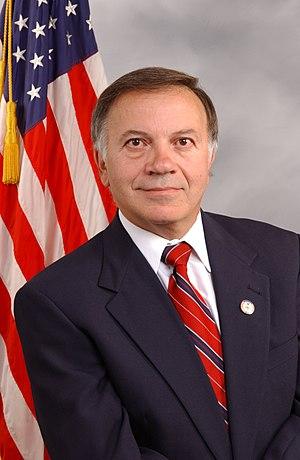
Thomas Gerard Tancredo, né le 20 décembre 1945 à Denver dans le Colorado, est un homme politique américain du Parti républicain.